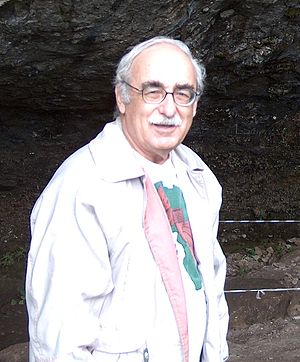
Ofer Bar-Yosef
Ofer Bar-Yosef var en israelsk arkæolog, hvis vigtigste fagområde var den palæolitiske periode.